Al-Andalus

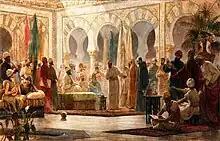
Abd al-Rahman III receiving ambassador John of Gorze of Otto I at the Medina Azahara, by Dionisio Baixeras Verdaguer, 1885.

Abd al Rahman I died in 788 after a lengthy and prosperous reign. He was succeeded by his son, Hisham I, who secured power by exiling his brother who had tried to rebel against him. Hisham enjoyed a stable reign of eight years and was succeeded by his son Al-Hakam I. The next few decades were relatively uneventful, with only occasional minor rebellions, and saw the rise of the emirate. In 822 Al Hakam died and was succeeded by Abd al-Rahman II, the first great emir of Córdoba. He rose to power with no opposition and sought to reform the emirate. He quickly reorganized the bureaucracy to be more efficient and built many mosques across the emirate. During his reign science and art flourished, as many scholars fled the Abbasid caliphate due to the disastrous Fourth Fitna. The scholar Abbas ibn Firnas made an attempt to fly, though accounts vary on his success. In 852 Abd al Rahman II died, leaving behind him a powerful and well-established state that had become one of the most powerful in the Mediterranean.